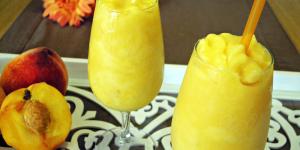
sorbete de melocoton y limon